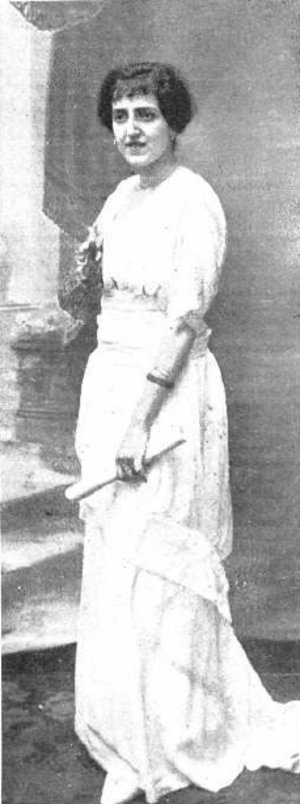
Emiliana de Zubeldía Inda est une pianiste et compositrice espagnole. Elle est connue pour ses compositions pour guitare.